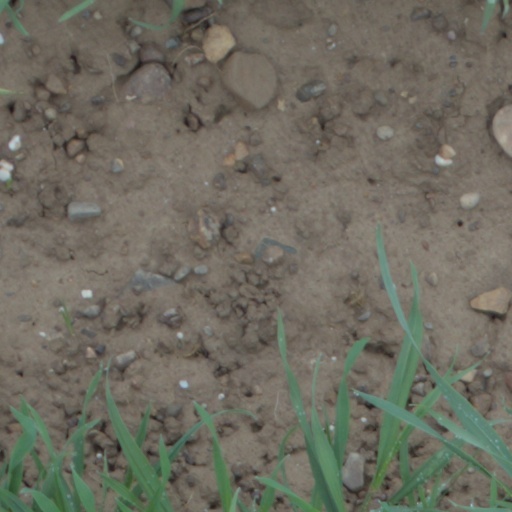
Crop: wheat